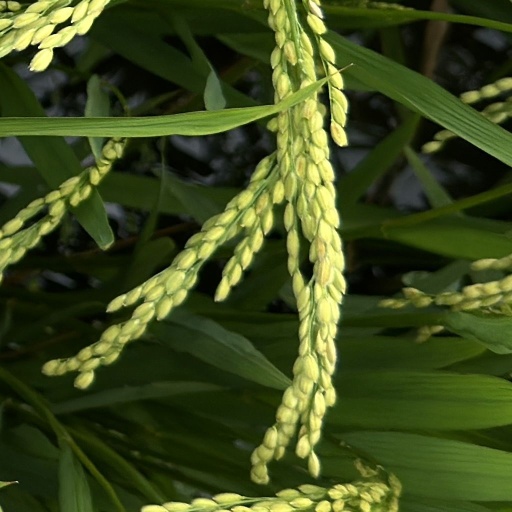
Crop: rice